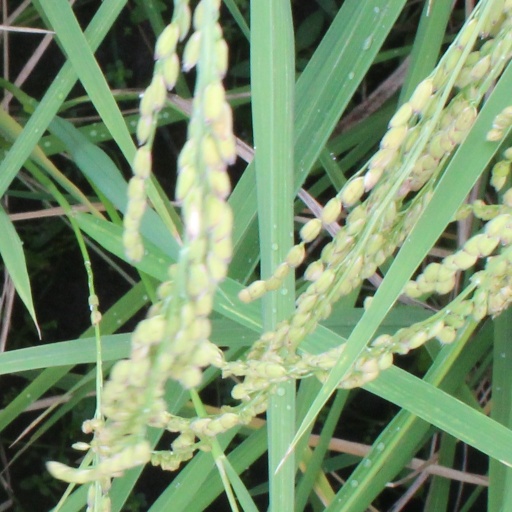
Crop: rice